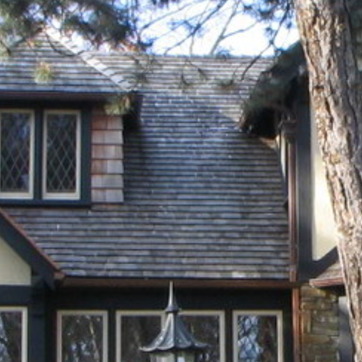
Material: other